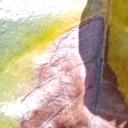
Label: Phoma